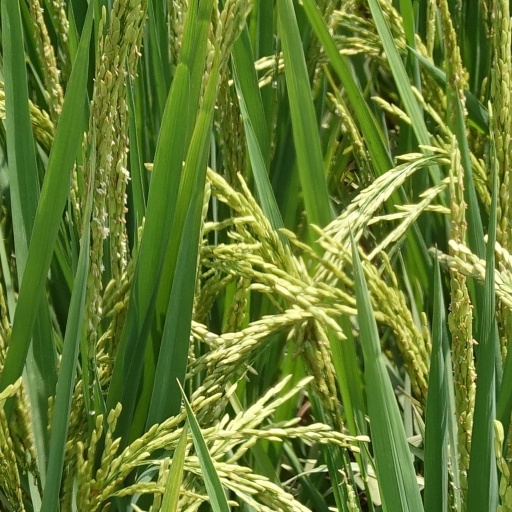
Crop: rice